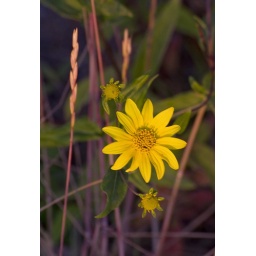
A brilliant yellow golden aster wildflower glows in the sunset on the mountain atop Tollgate Canyon near Park City, Utah.